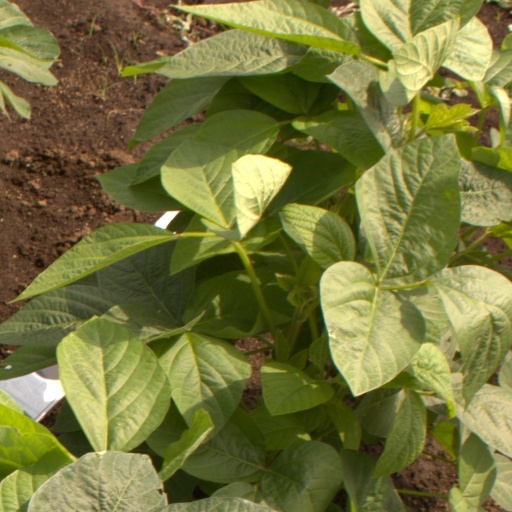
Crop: soybean